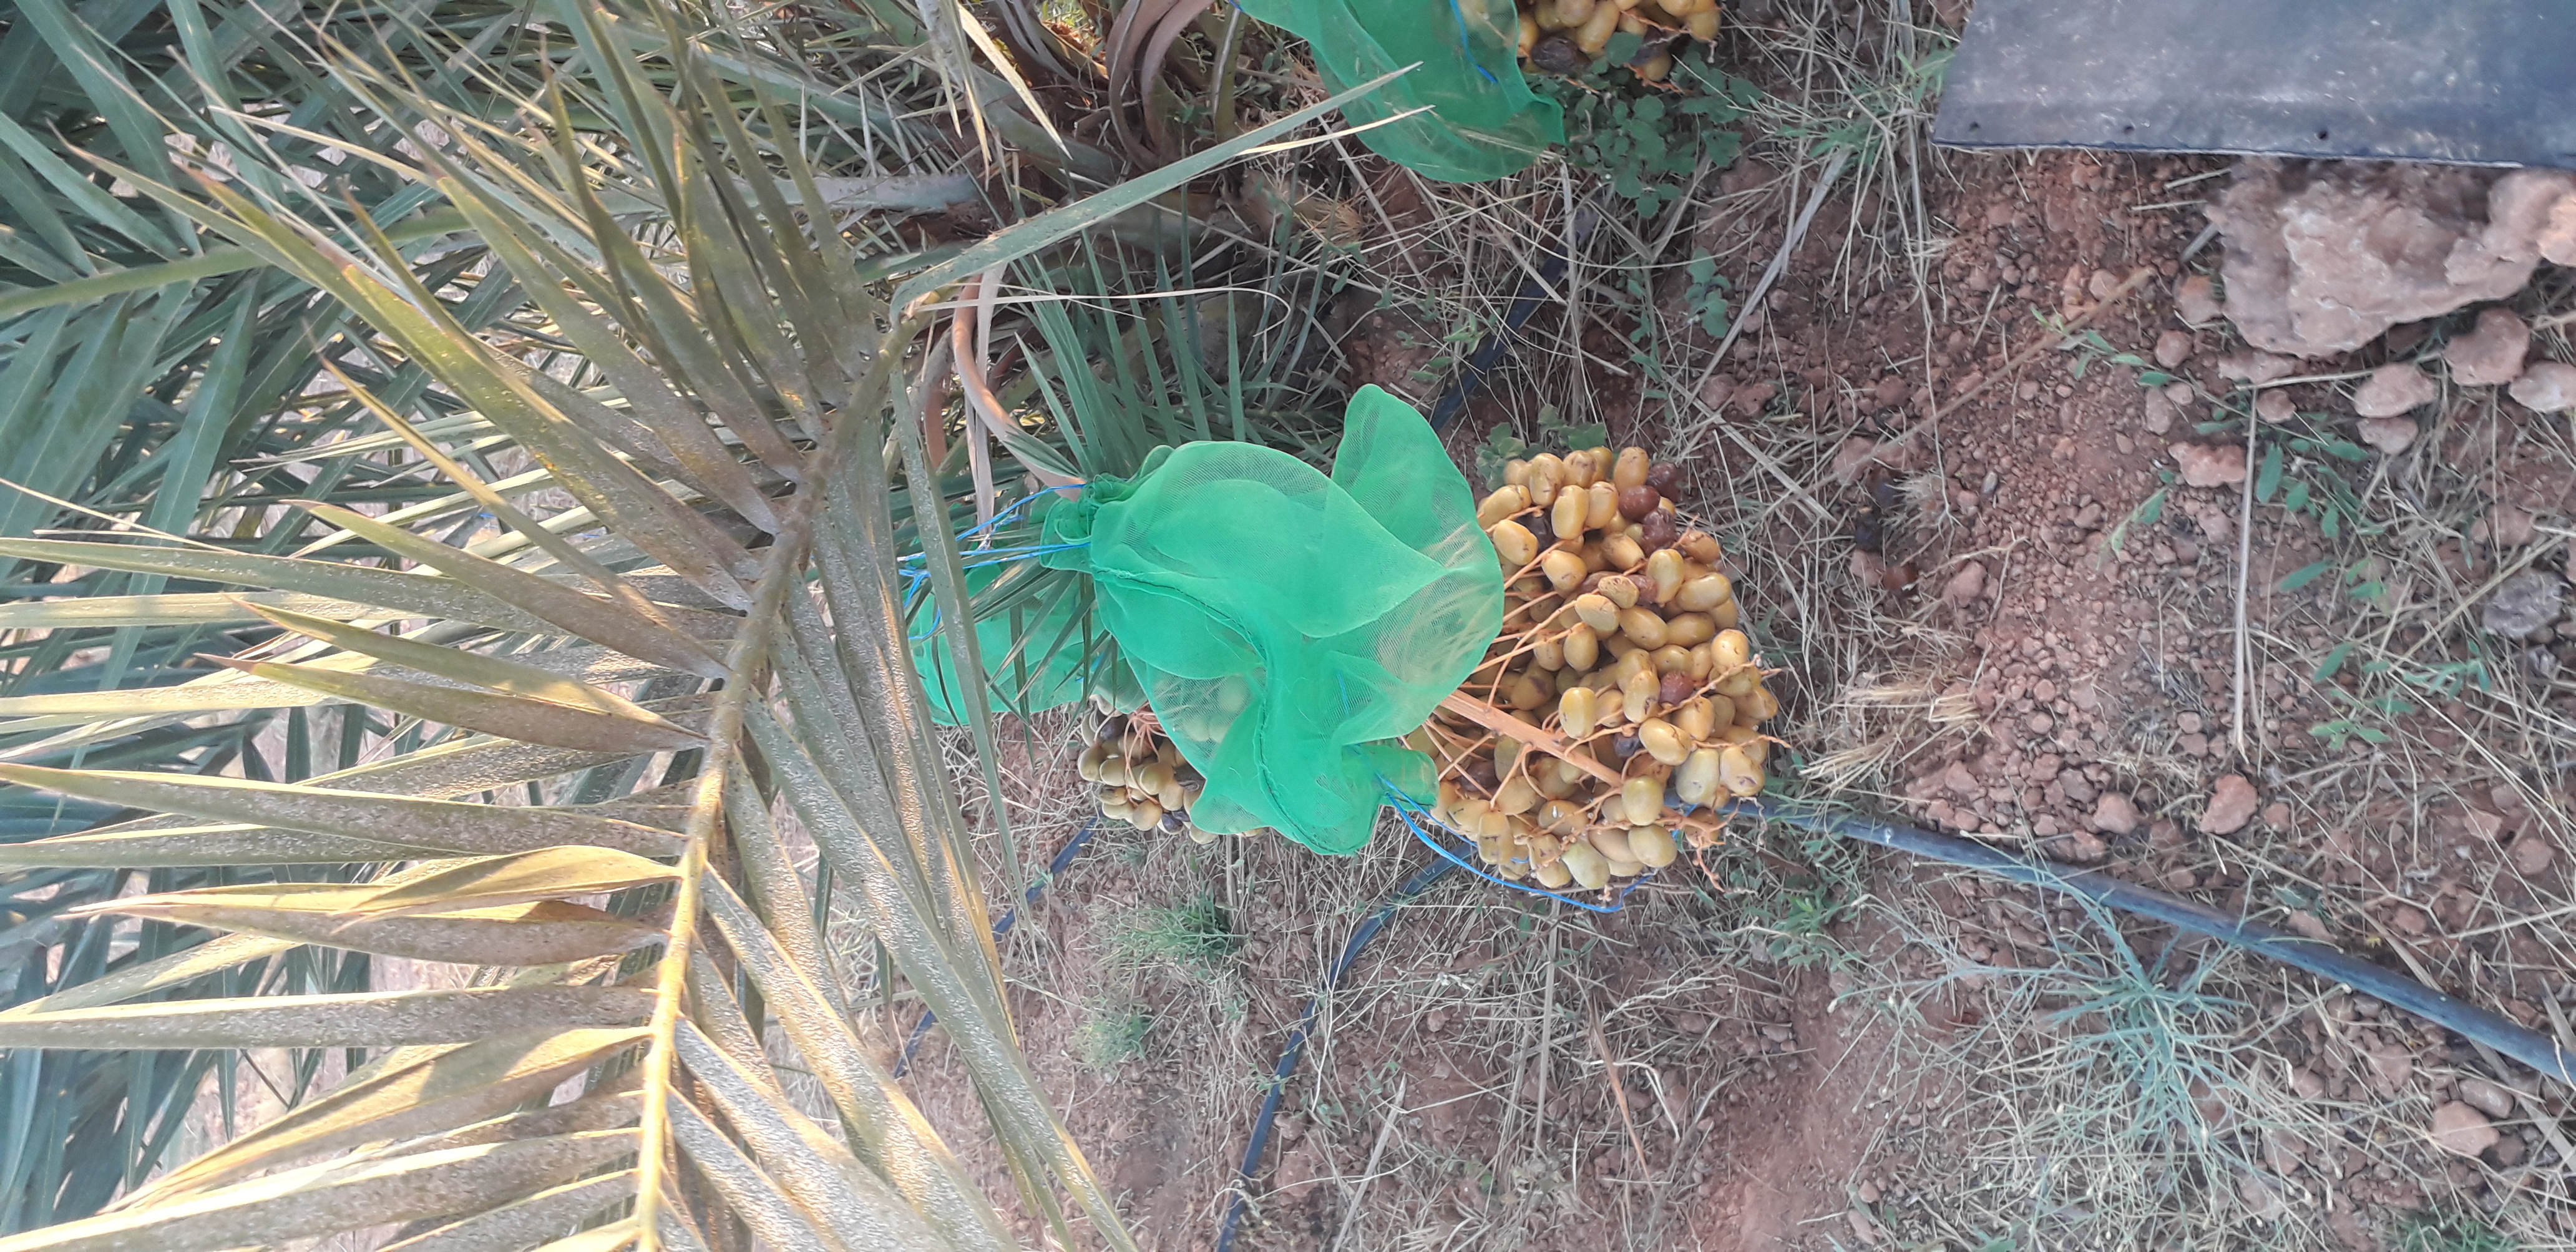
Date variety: Boufagous